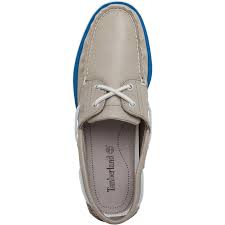
Label: Boat